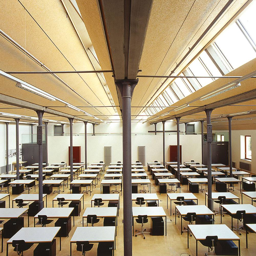
University of Liechtenstein